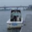
Label: ship